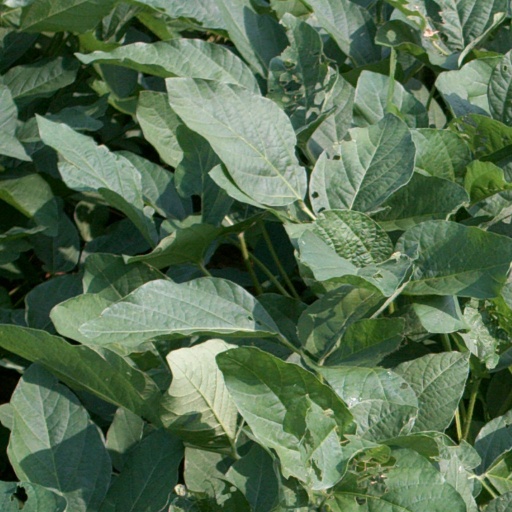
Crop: soybean